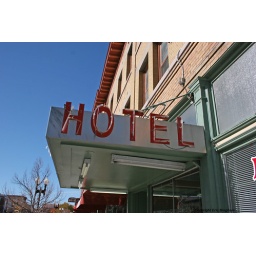
Cool old Neon sign on Historic 25th street in Ogden, Utah